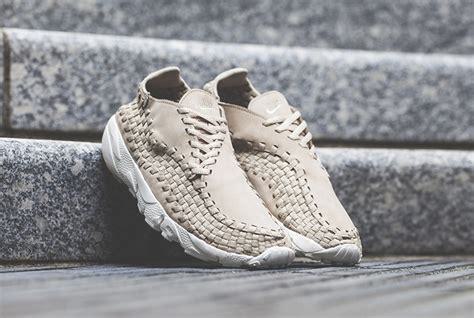
Brand: Nike
Model: Air Footscape Woven